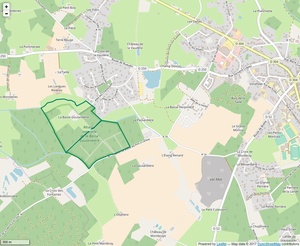
Périmètre de la RNR du bas marais tourbeux de la basse Goulandière.
La réserve naturelle régionale du bas-marais tourbeux de la Basse-Goulandière est une réserve naturelle régionale située en Pays de la Loire. Classée en 2011, elle occupe une surface de 38 hectares et protège une zone humide de la Sarthe.